Vesvres

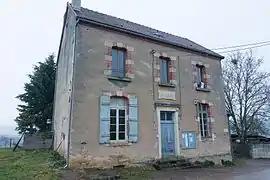
The town hall in Vesvres

Vesvres is a commune in the Côte-d'Or department in eastern France.